Answer in natural language. How many Doorframes are visible in the scene? Choose between the following options: 0, 1, 5, 6 or 4
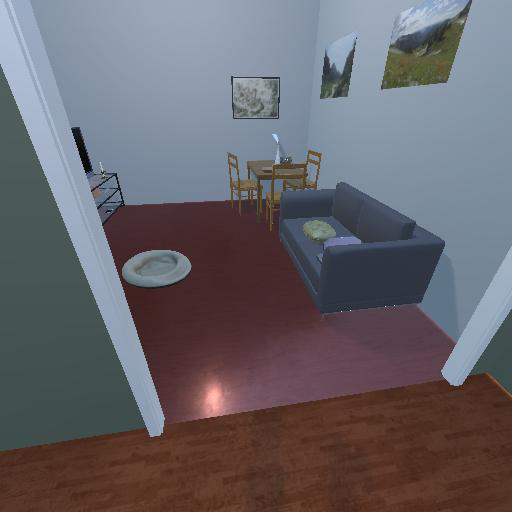
<answer>1</answer>